Offenbach-Bieber

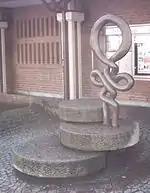
"Bieberer Amulett"

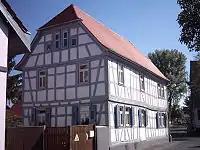
Historical half-timbered building

Bieber is a village in Hesse, Germany, with a total population of 16,137 as of 2020. Since 1938 it has been a "Stadtteil" of Offenbach am Main.